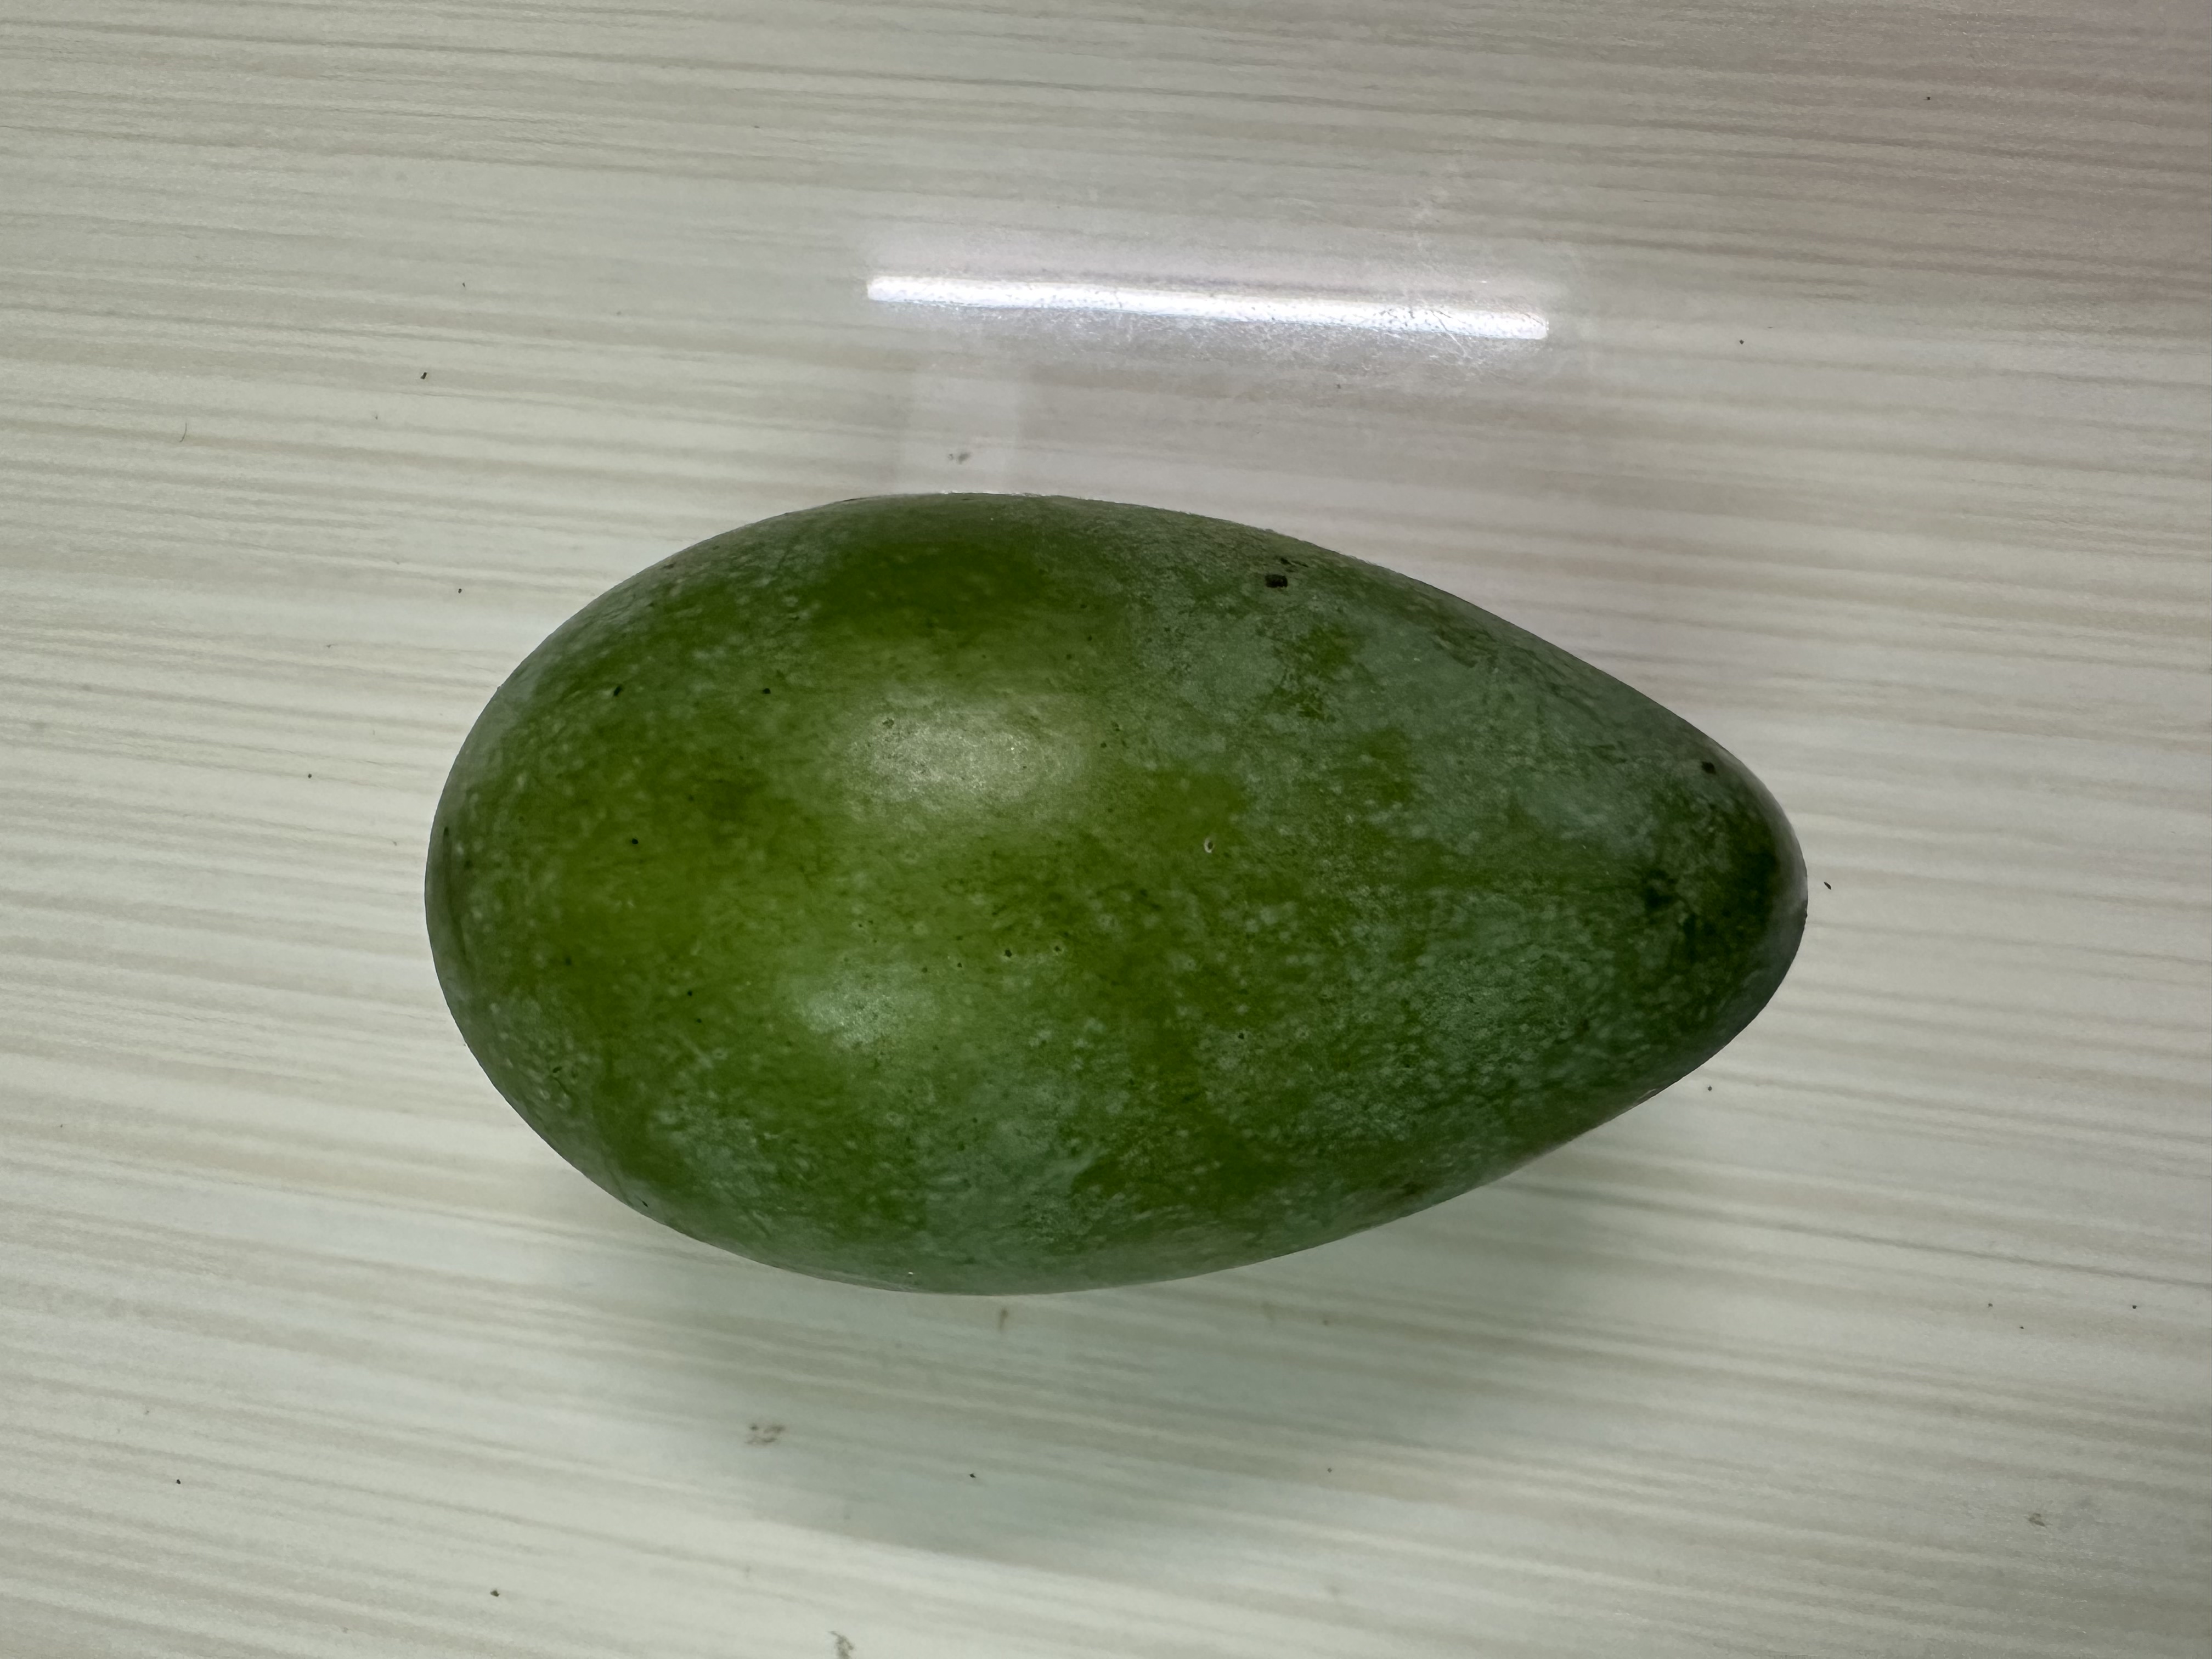
Mango variety: Amrapali